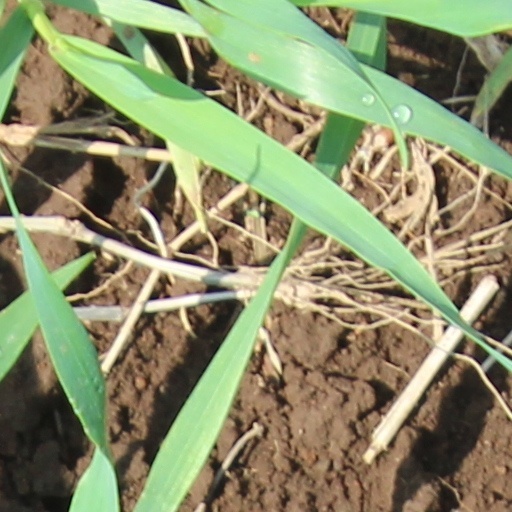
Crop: wheat